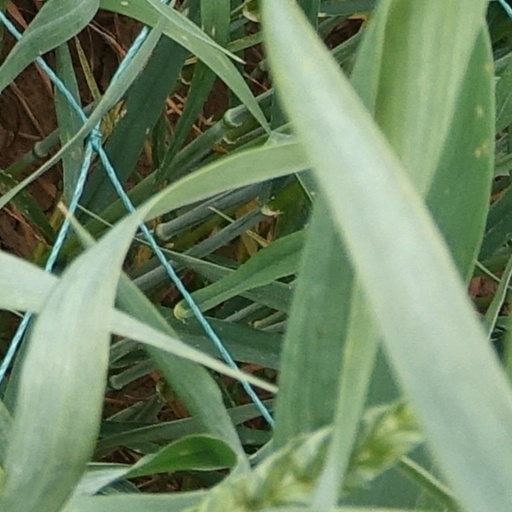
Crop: wheat